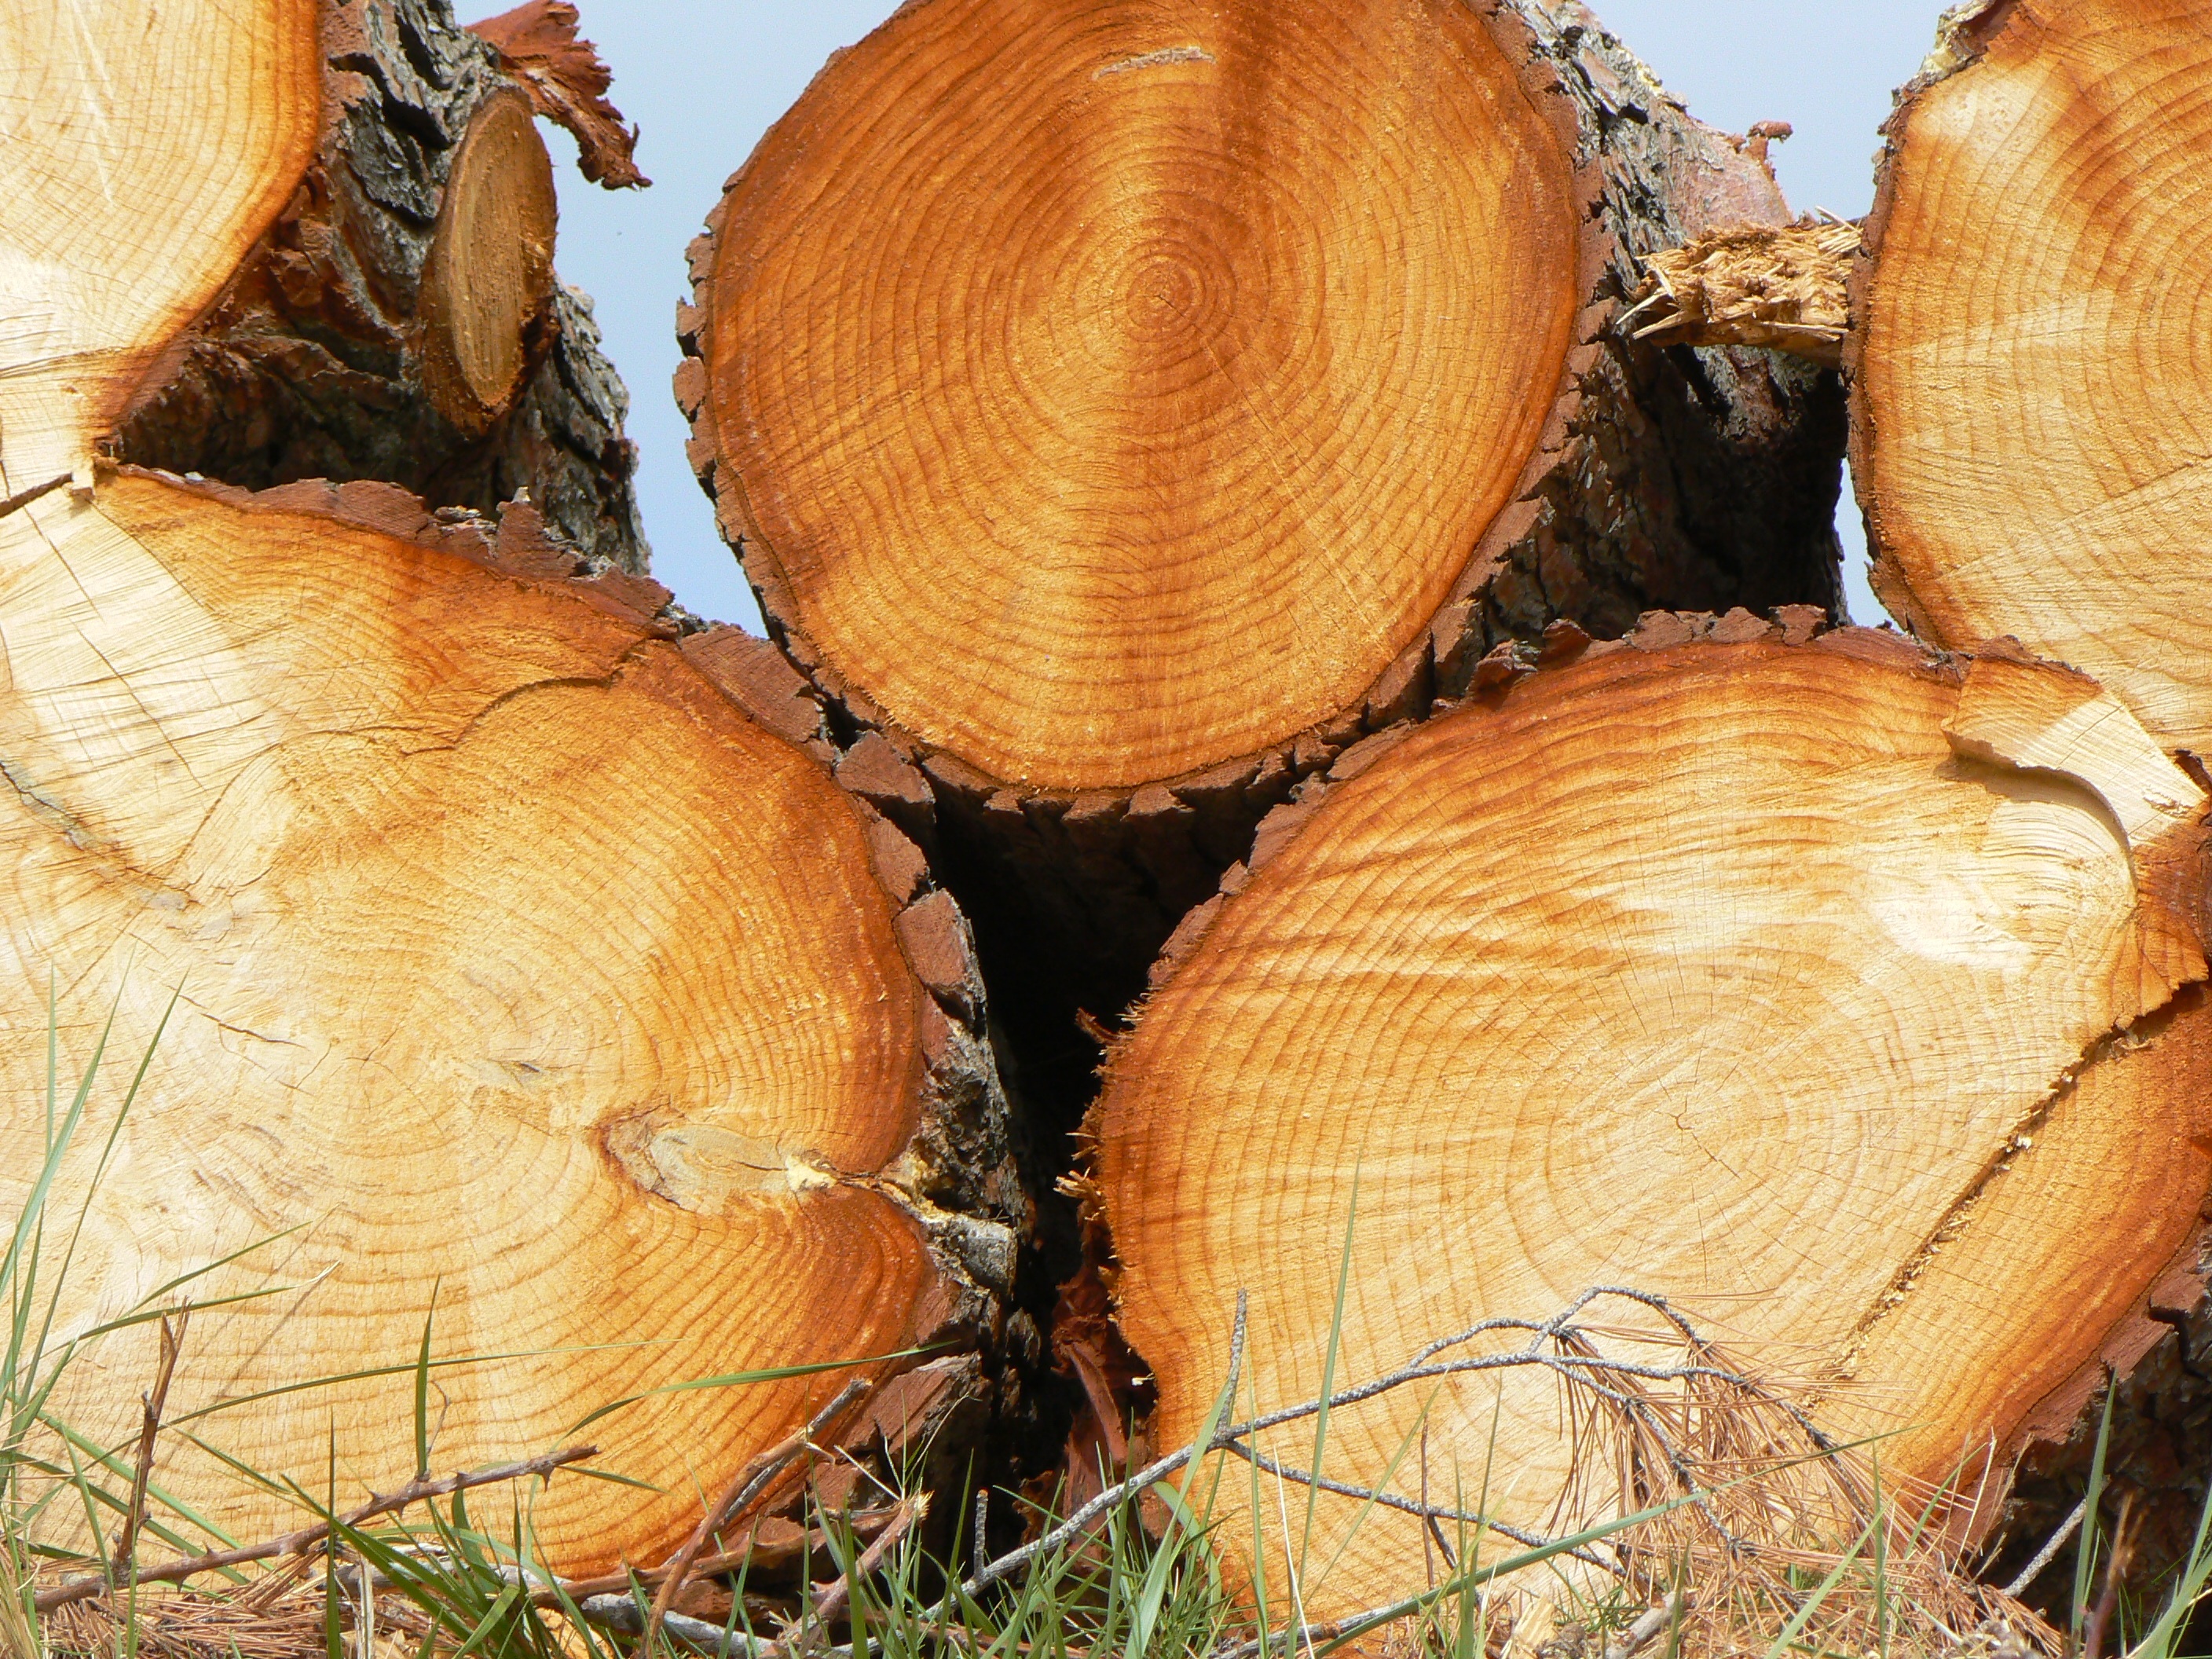
plant, wood, ring, trunk, food, produce, vegetable, coconut, log in, grass family